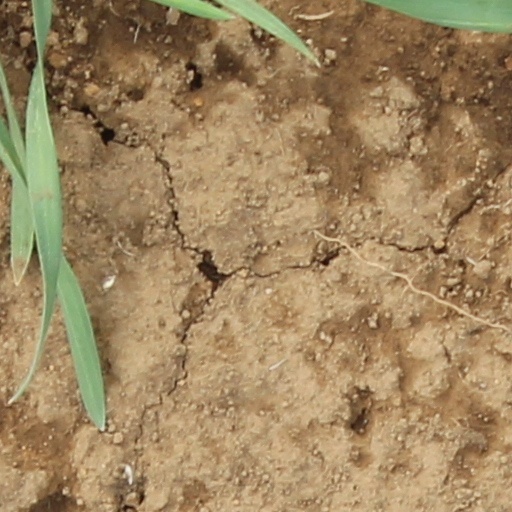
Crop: wheat